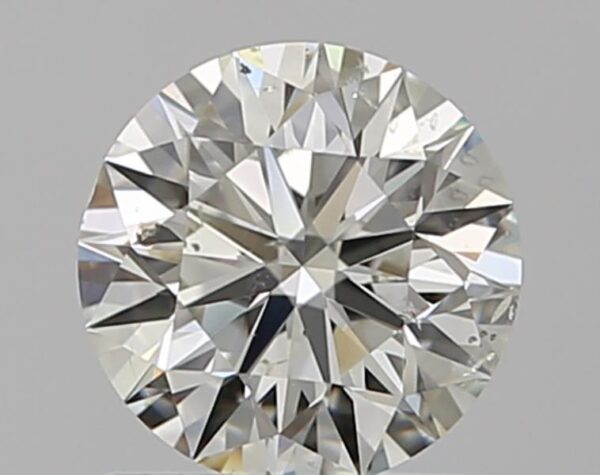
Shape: round
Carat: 0.8
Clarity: SI1
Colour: K
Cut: EX
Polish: EX
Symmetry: EX
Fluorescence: F
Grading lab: GIA
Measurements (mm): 5.91 x 5.94 x 3.71